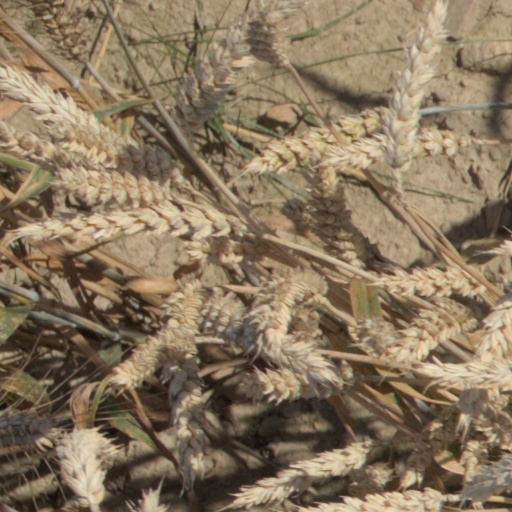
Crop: wheat